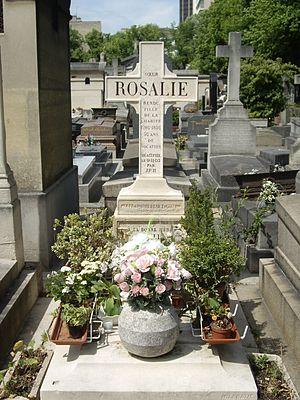
Tombe de la sœur Rosalie Rendu, cimetière du Montparnasse, division 14.
Jeanne Marie Rendu, en religion Sœur Rosalie, née le 9 septembre 1786 à Confort, dans l'Ain, et morte à Paris le 7 février 1856, est une religieuse de la congrégation des Filles de la charité de Saint-Vincent-de-Paul béatifiée en 2003.